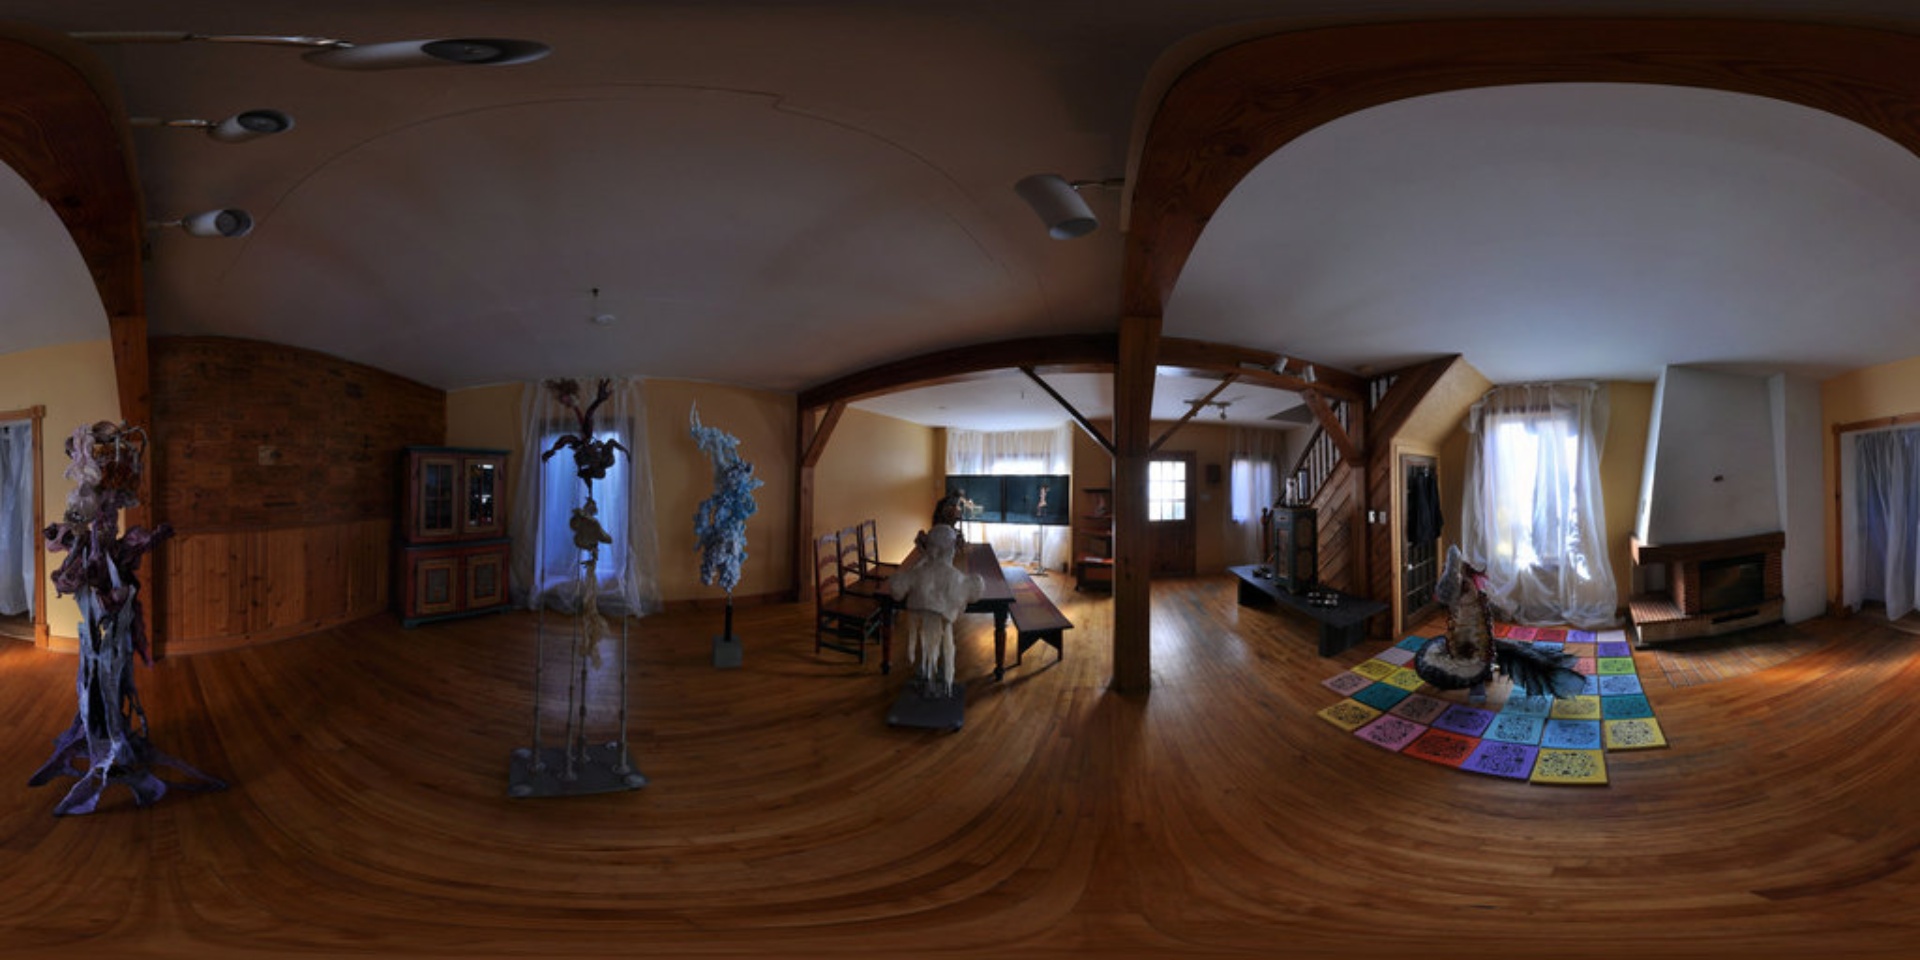
Referred object: the glass-front wooden cabinet by the curtain

Referred object: turn slightly right to find the colorful patchwork rug

Referred object: the colorful square rug opposite the dining table